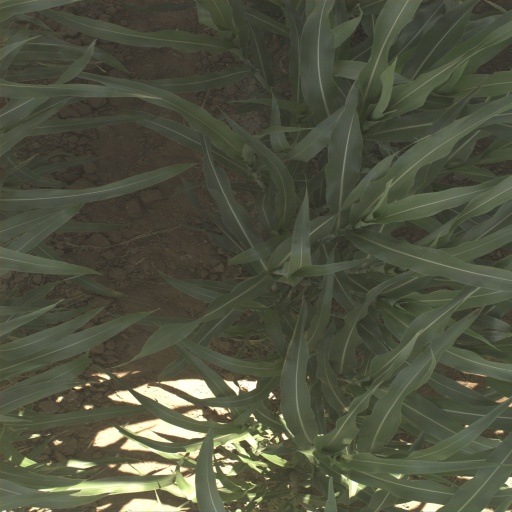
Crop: sorghum